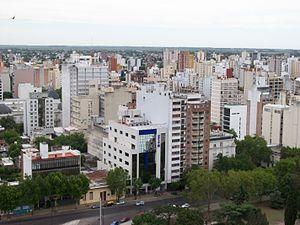
La Plata est la capitale de la province de Buenos Aires, et par ailleurs chef-lieu du partido de La Plata. Située à 56 km au sud-est de la ville de Buenos Aires, elle est souvent surnommée la ville des Diagonales, ou plus rarement, la ville des Tilleuls.